Describe the emotion expressed in this image:  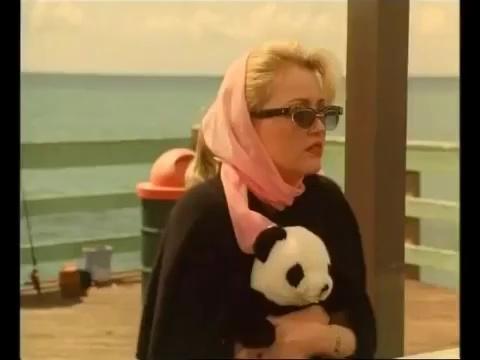
This person displays Fear, valence and arousal with low intensity.